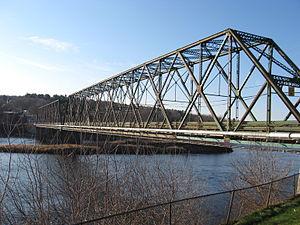
Richmond, est une ville du Québec, située dans la municipalité régionale de comté du Val-Saint-François, dans la région administrative de l'Estrie. Située aux bords de la rivière Saint-François, à mi-chemin entre Sherbrooke et Drummondville, au cœur des Cantons-de-l'Est. Elle est chef-lieu de la municipalité régionale de comté du Val-Saint-François.
Le pont MacKenzie est un pont routier situé en Estrie qui relie la ville de Richmond au secteur de Melbourne en enjambant la rivière Saint-François.